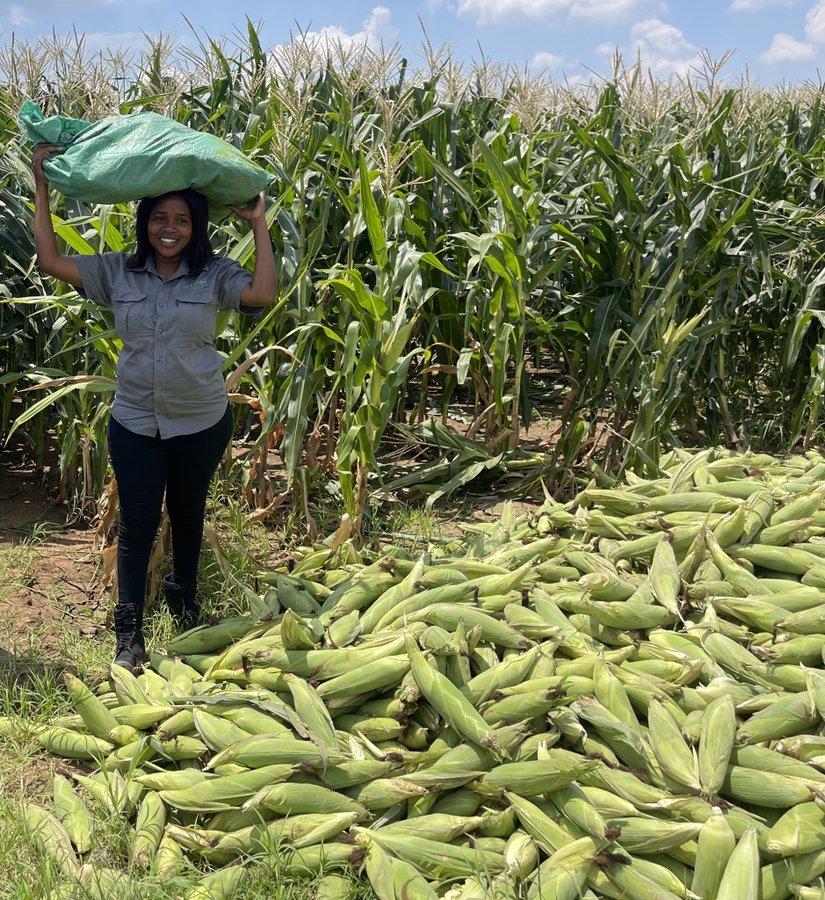
Mtu aliyesimama na kubebelea kifungashio kinachoashiria uwepo wa mzigo, akiwa mbele ya mazao ya biashara aina ya mahindi, aliyezungukwa na miti hiyo ya mahindi yenye rangi ya kijani kibichi, kinachoashiria ni eneo la shamba.